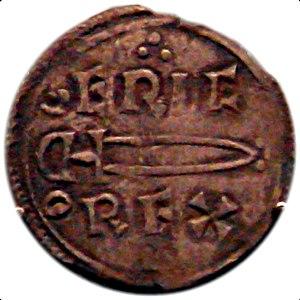
Éric Iᵉʳ, surnommé « hache sanglante », fut le second roi de Norvège, puis roi du Royaume viking d'York. Il était le fils d'Harald Iᵉʳ et de la princesse danoise Ragnhild Eiriksdotter.
Voici la liste des monarques qui ont régné sur la Norvège depuis son unification par Harald Iᵉʳ à la fin du IXᵉ siècle.